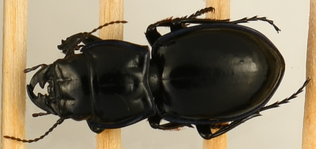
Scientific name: Pasimachus elongatus
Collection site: Central Plains Experimental Range NEON (CPER) (CPER), plot CPER_002